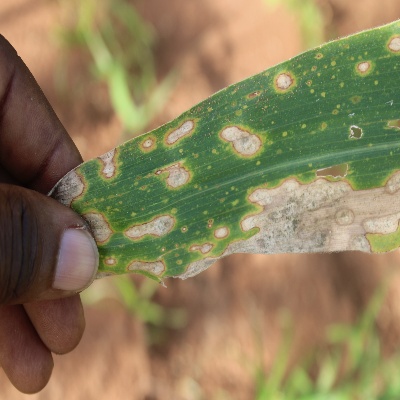
Crop: Maize
Condition: leaf spot